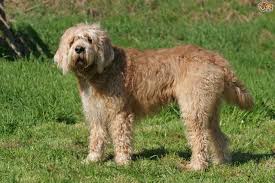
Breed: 217-n000014-otterhound